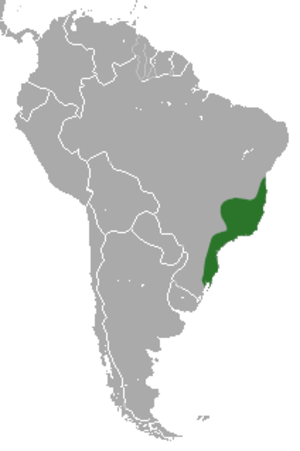
L’opposum Monodelphis iheringi est un marsupial arboricole endémique du Brésil. Son nom commémore le zoologiste allemand Hermann von Ihering.